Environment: real
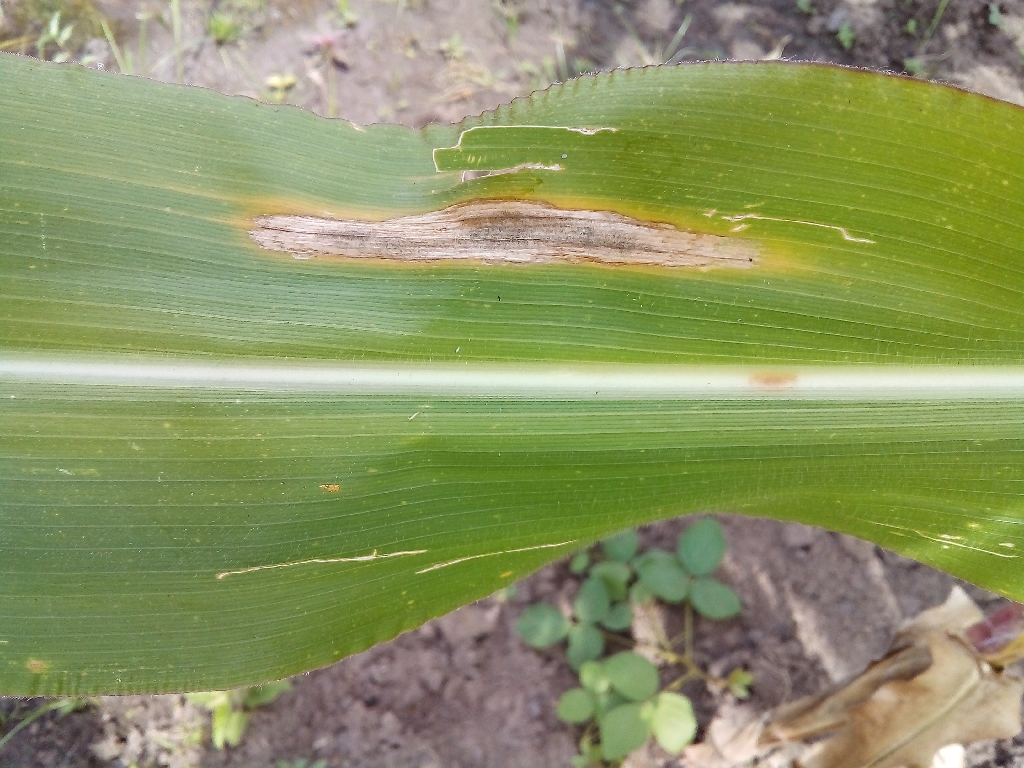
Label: northern_corn_leaf_blight